The Tale of Despereaux

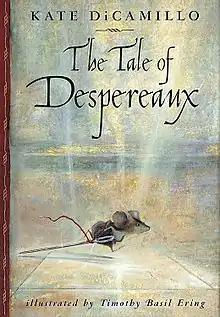
First edition of the book from 2003

The Tale of Despereaux is a 2003 children's fantasy novel by American author Kate DiCamillo. The main plot follows the adventures of a mouse named Despereaux Tilling, as he sets out on his quest to rescue a beautiful human princess from the rats. The book won the 2004 Newbery Medal award and has been adapted into a film and a video game loosely based on the book, as well as a stage musical.